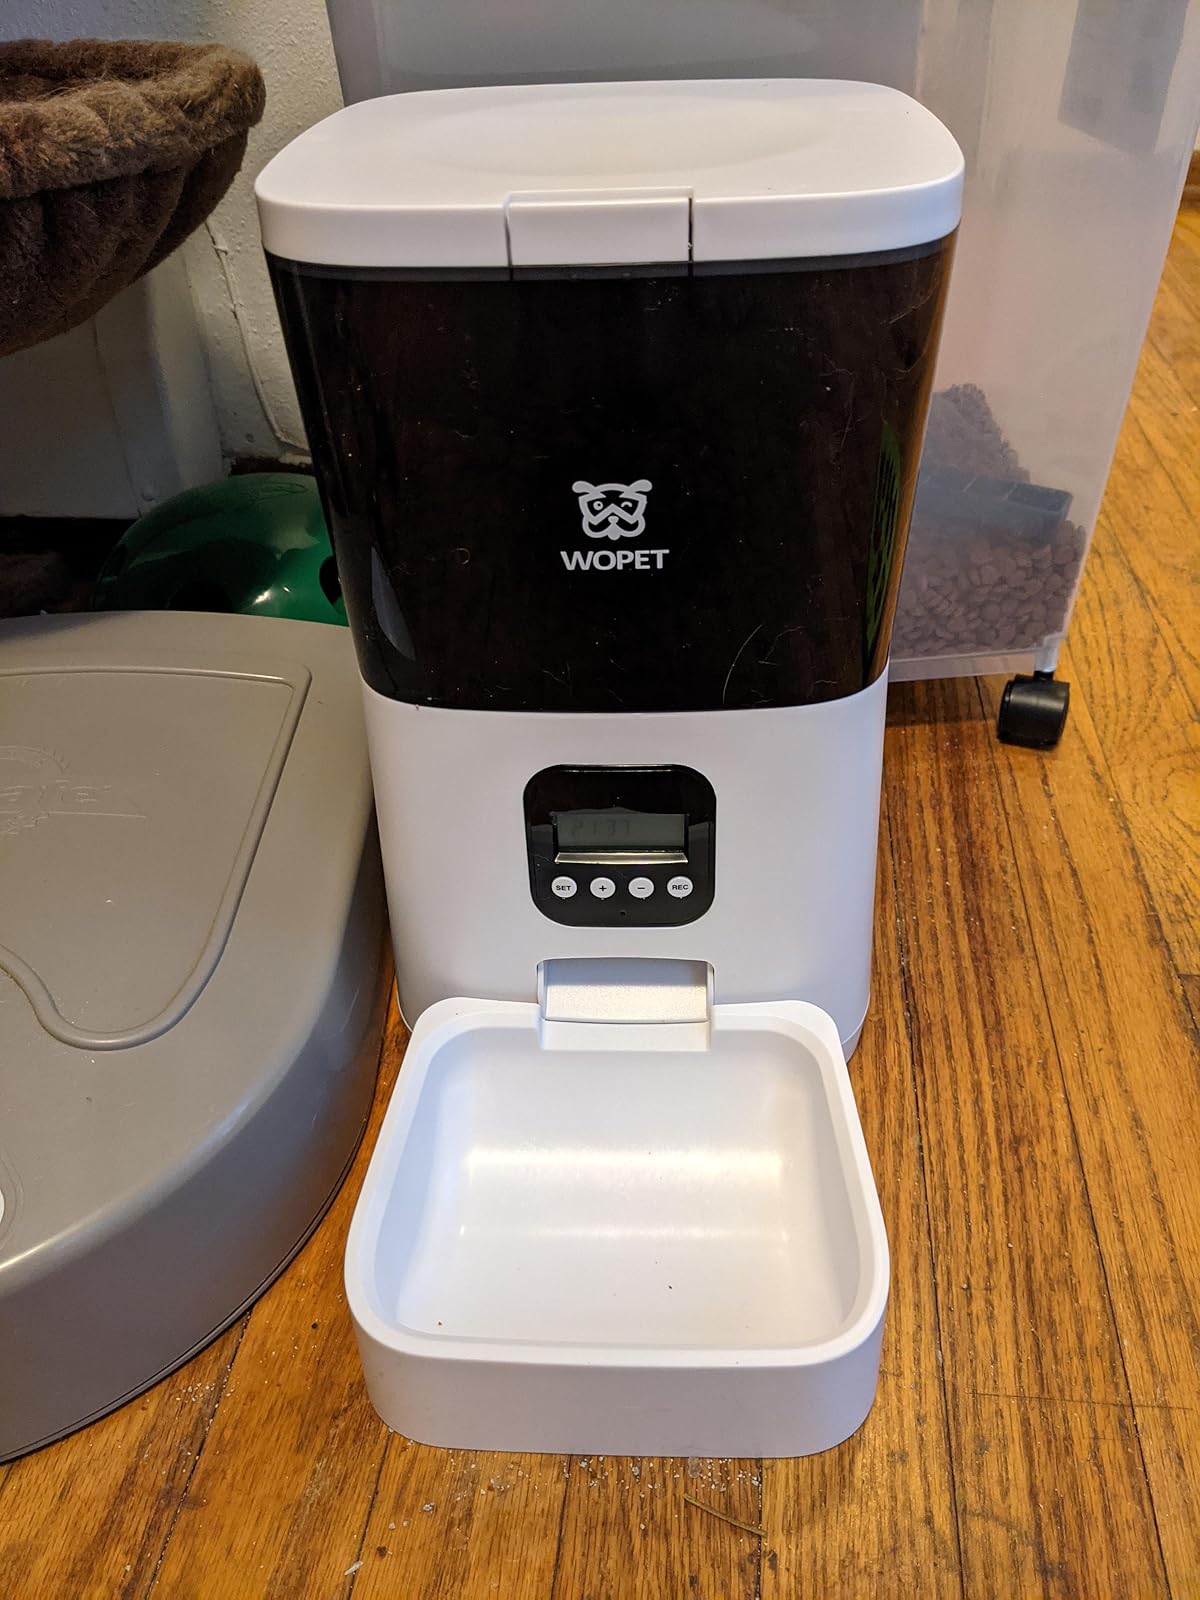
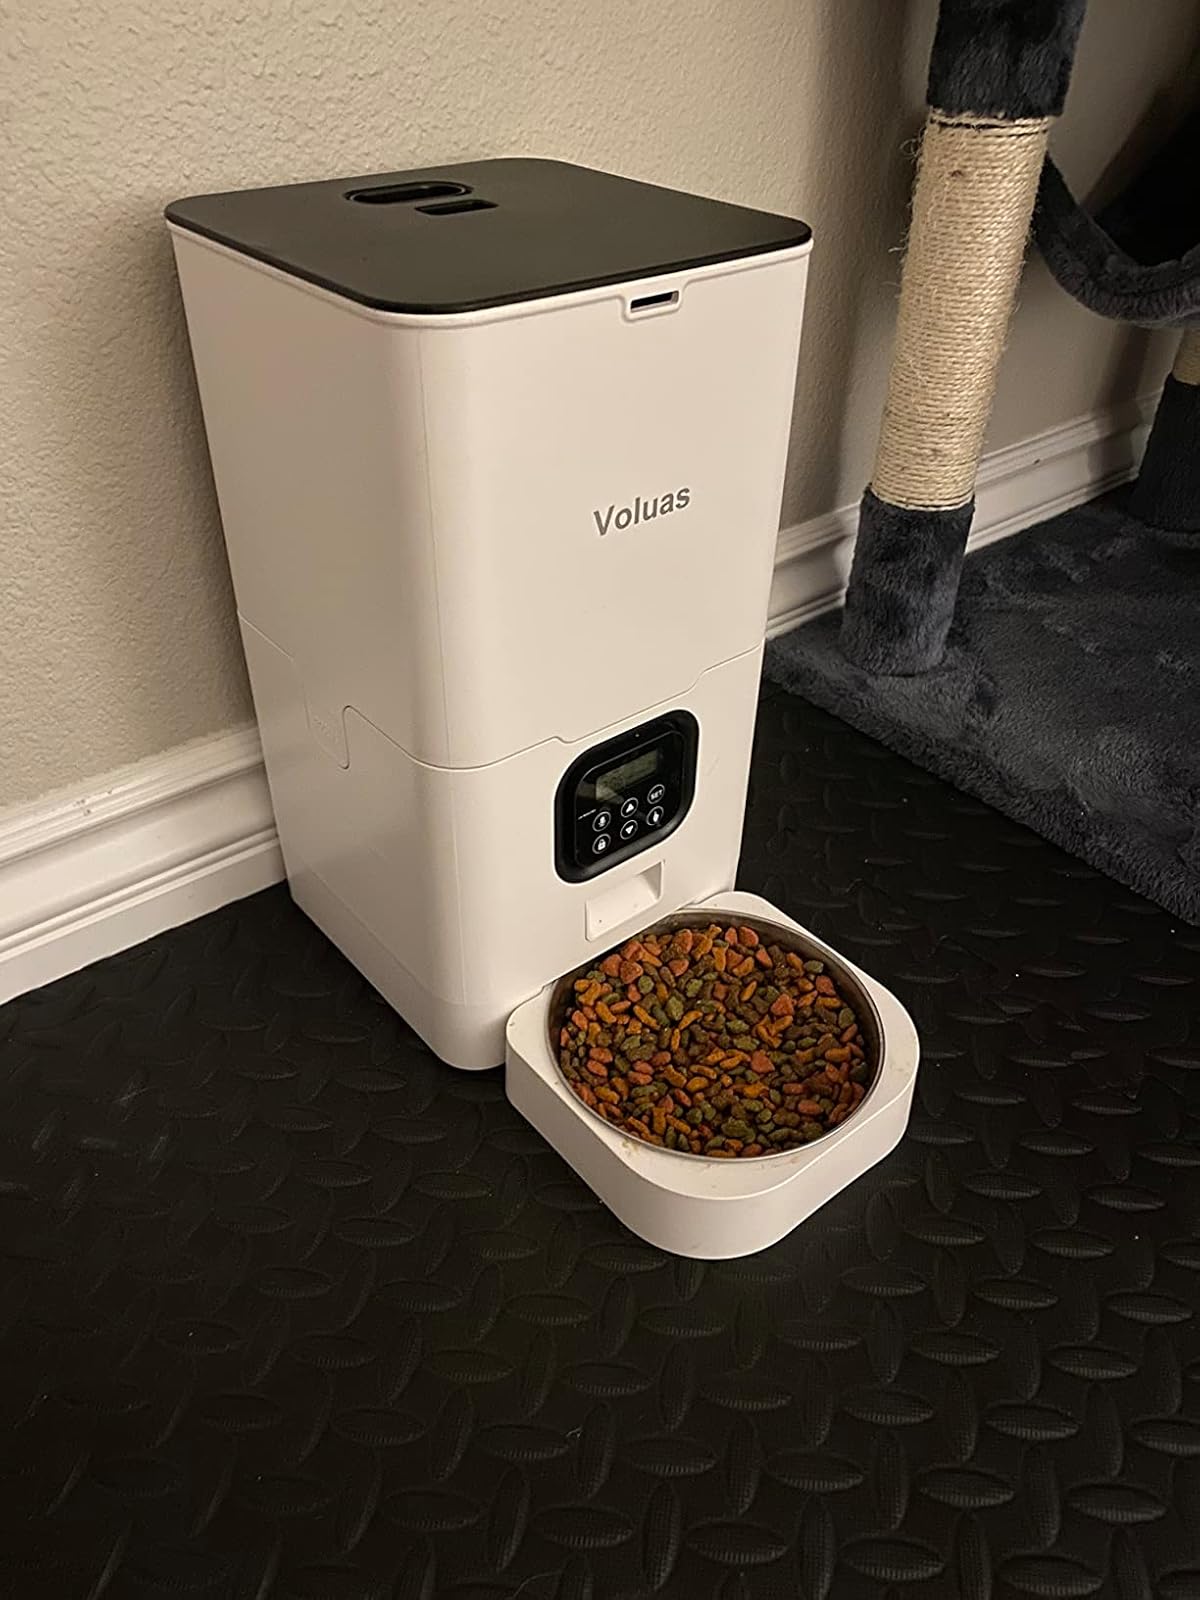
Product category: items_feeder
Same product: no